Chimpanzee

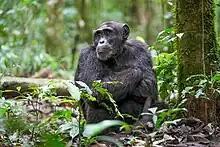
Alpha male chimpanzee at Kibale National Park, Uganda.

Male chimpanzees exist in a linear dominance hierarchy. Top-ranking males tend to be aggressive even during dominance stability. This is probably due to the chimpanzee's fission-fusion society, with male chimpanzees leaving groups and returning after extended periods of time. With this, a dominant male is unsure if any "political maneuvering" has occurred in his absence and must re-establish his dominance. Thus, a large amount of aggression occurs within five to fifteen minutes after a reunion. During these encounters, displays of aggression are generally preferred over physical attacks.